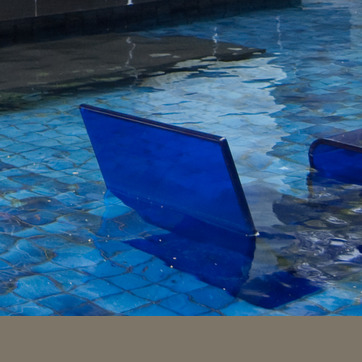
Material: plastic